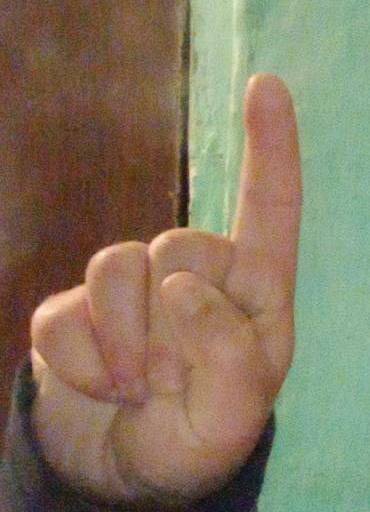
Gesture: one